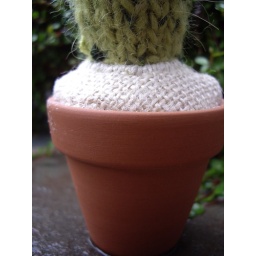
burlap sand in a terra cotta pot